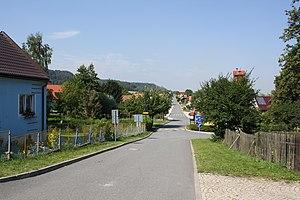
Slatina est une commune du district de Svitavy, dans la région de Pardubice, en République tchèque. Sa population s'élevait à 149 habitants en 2017.